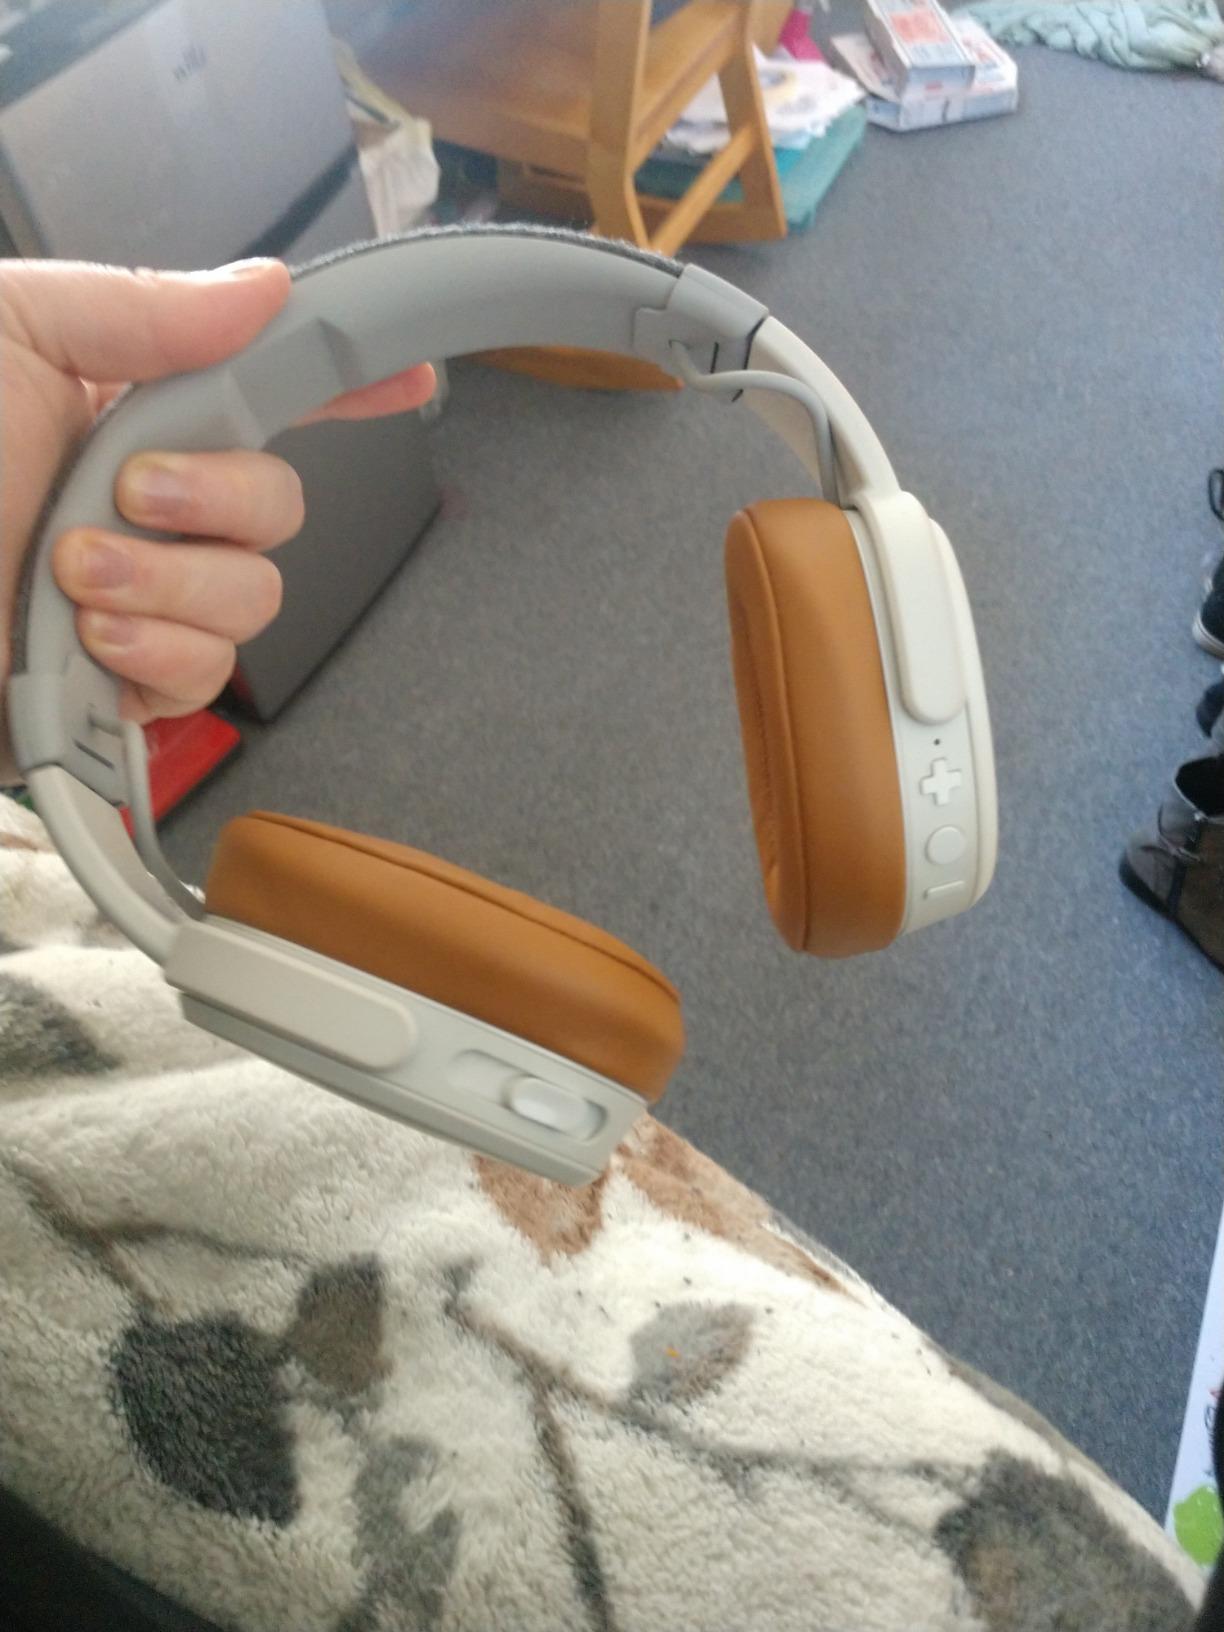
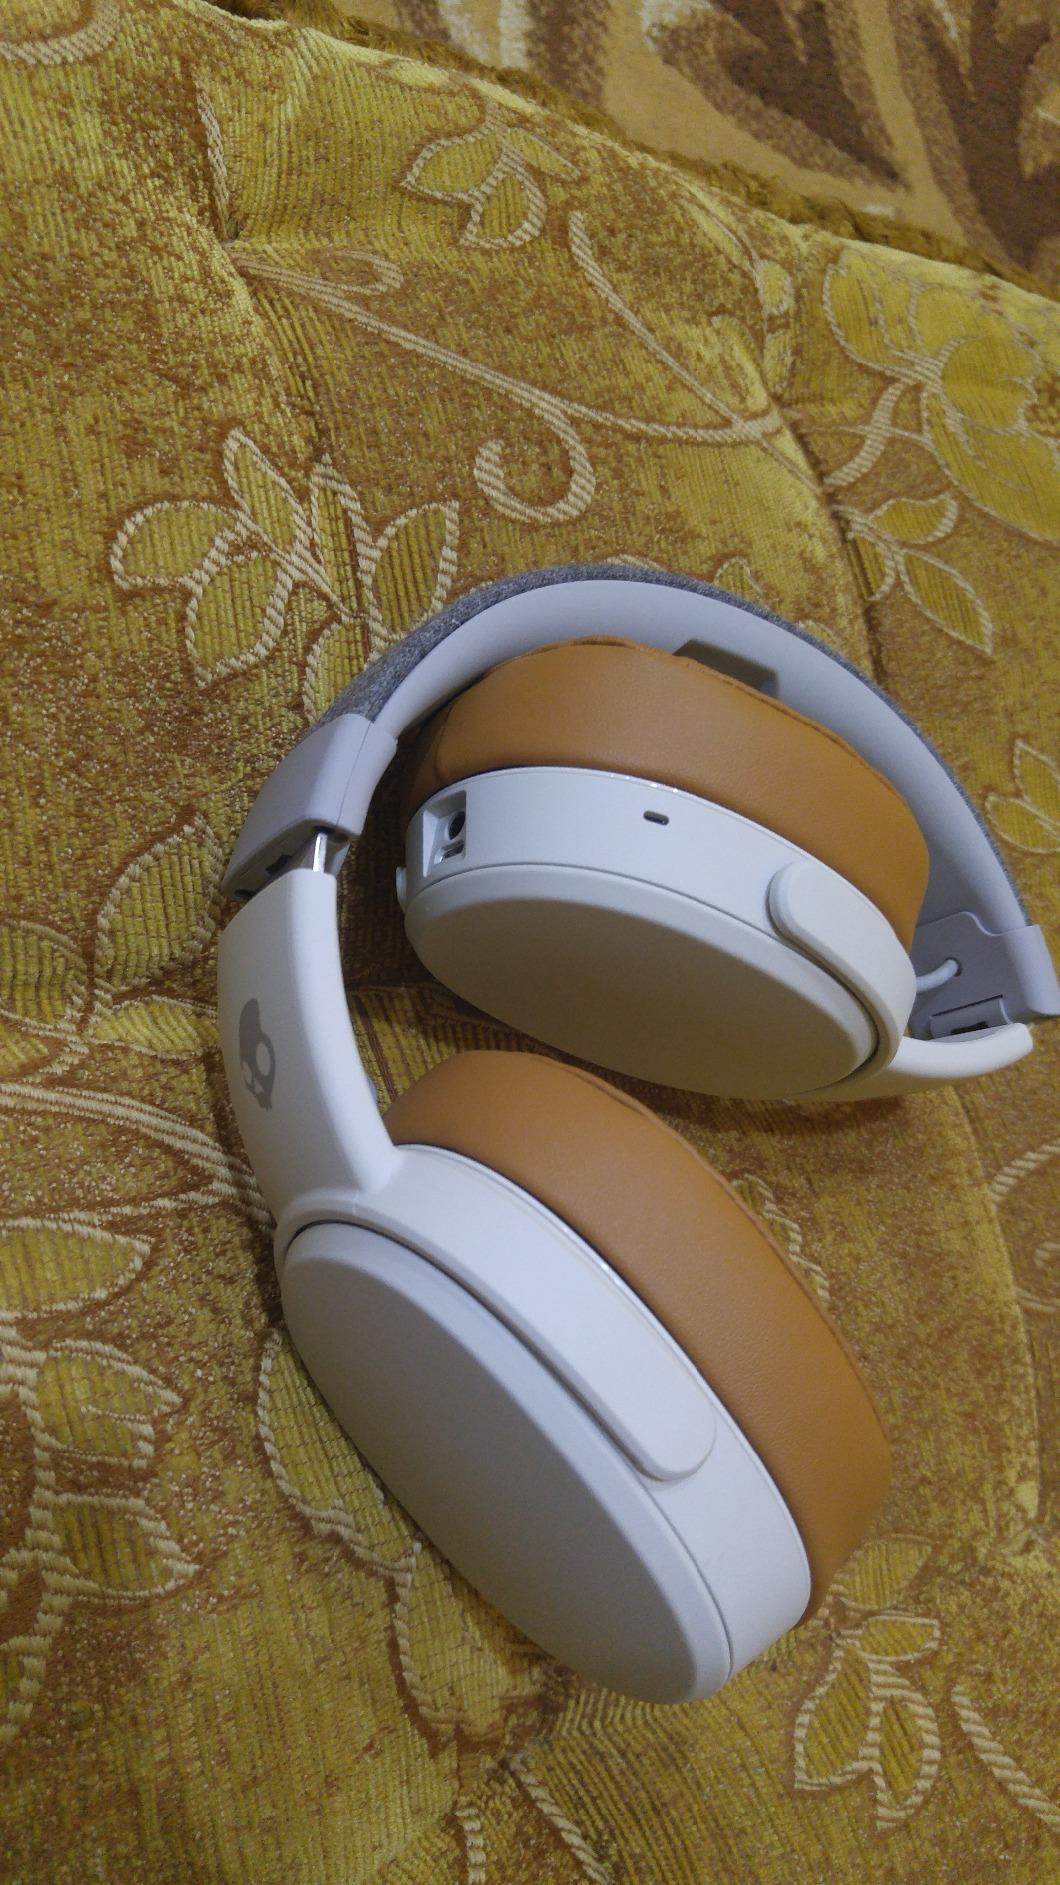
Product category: headphones
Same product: yes